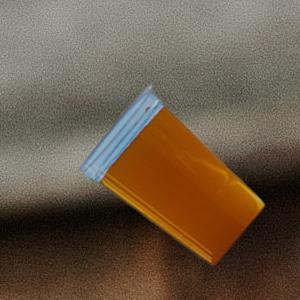
Label: cups